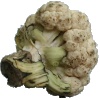
Label: cauliflower